Operation Provide Comfort

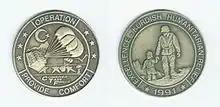
Commemorative medallion issued to some participating US soldiers

Operation Provide Comfort and Provide Comfort II were military operations initiated by the United States and other Coalition nations of the Persian Gulf War, starting in April 1991, to defend Kurdish refugees fleeing their homes in northern Iraq in the aftermath of the Gulf War, and to deliver humanitarian aid to them. The no-fly zone instituted to help bring this about would become one of the main factors allowing the development of the autonomous Kurdistan Region.